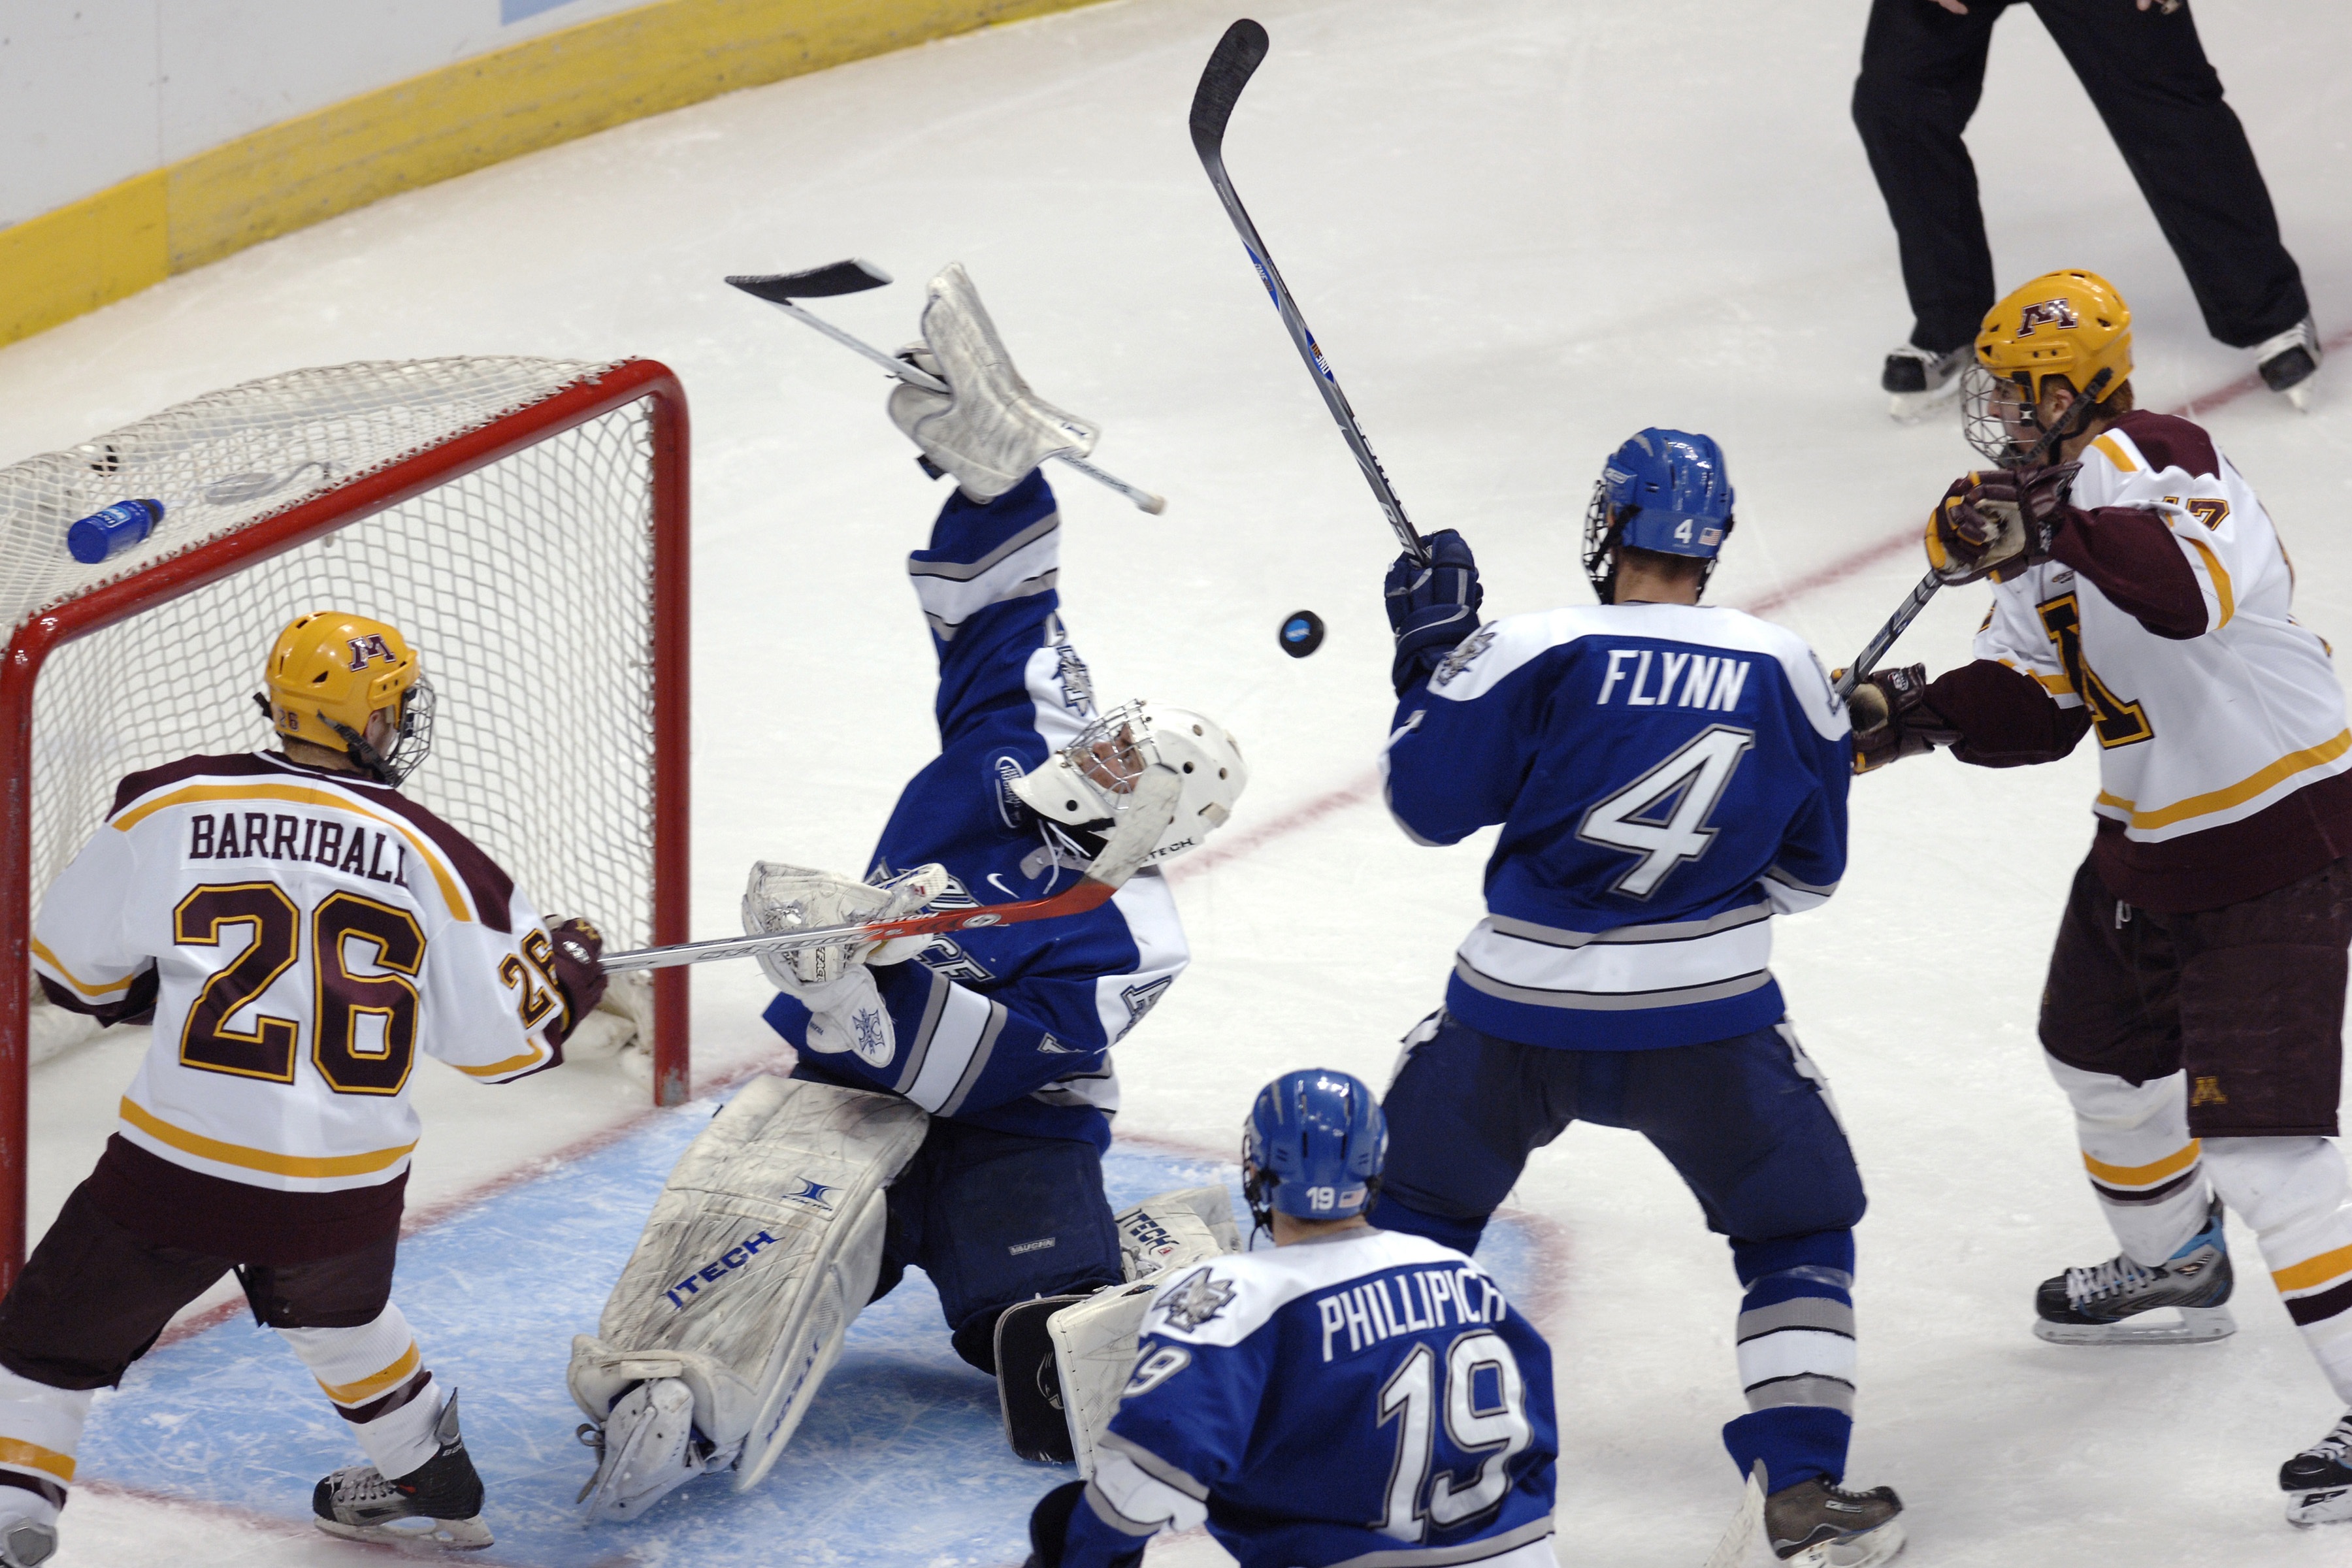
sport, game, play, skate, action, goal, player, ice hockey, hockey, competition, arena, mask, team, sports, helmet, net, skating, sticks, puck, goalie, goalkeeper, ball game, team sport, goaltender, roller in line hockey, stick and ball games, college ice hockey, ice hockey position, defenseman